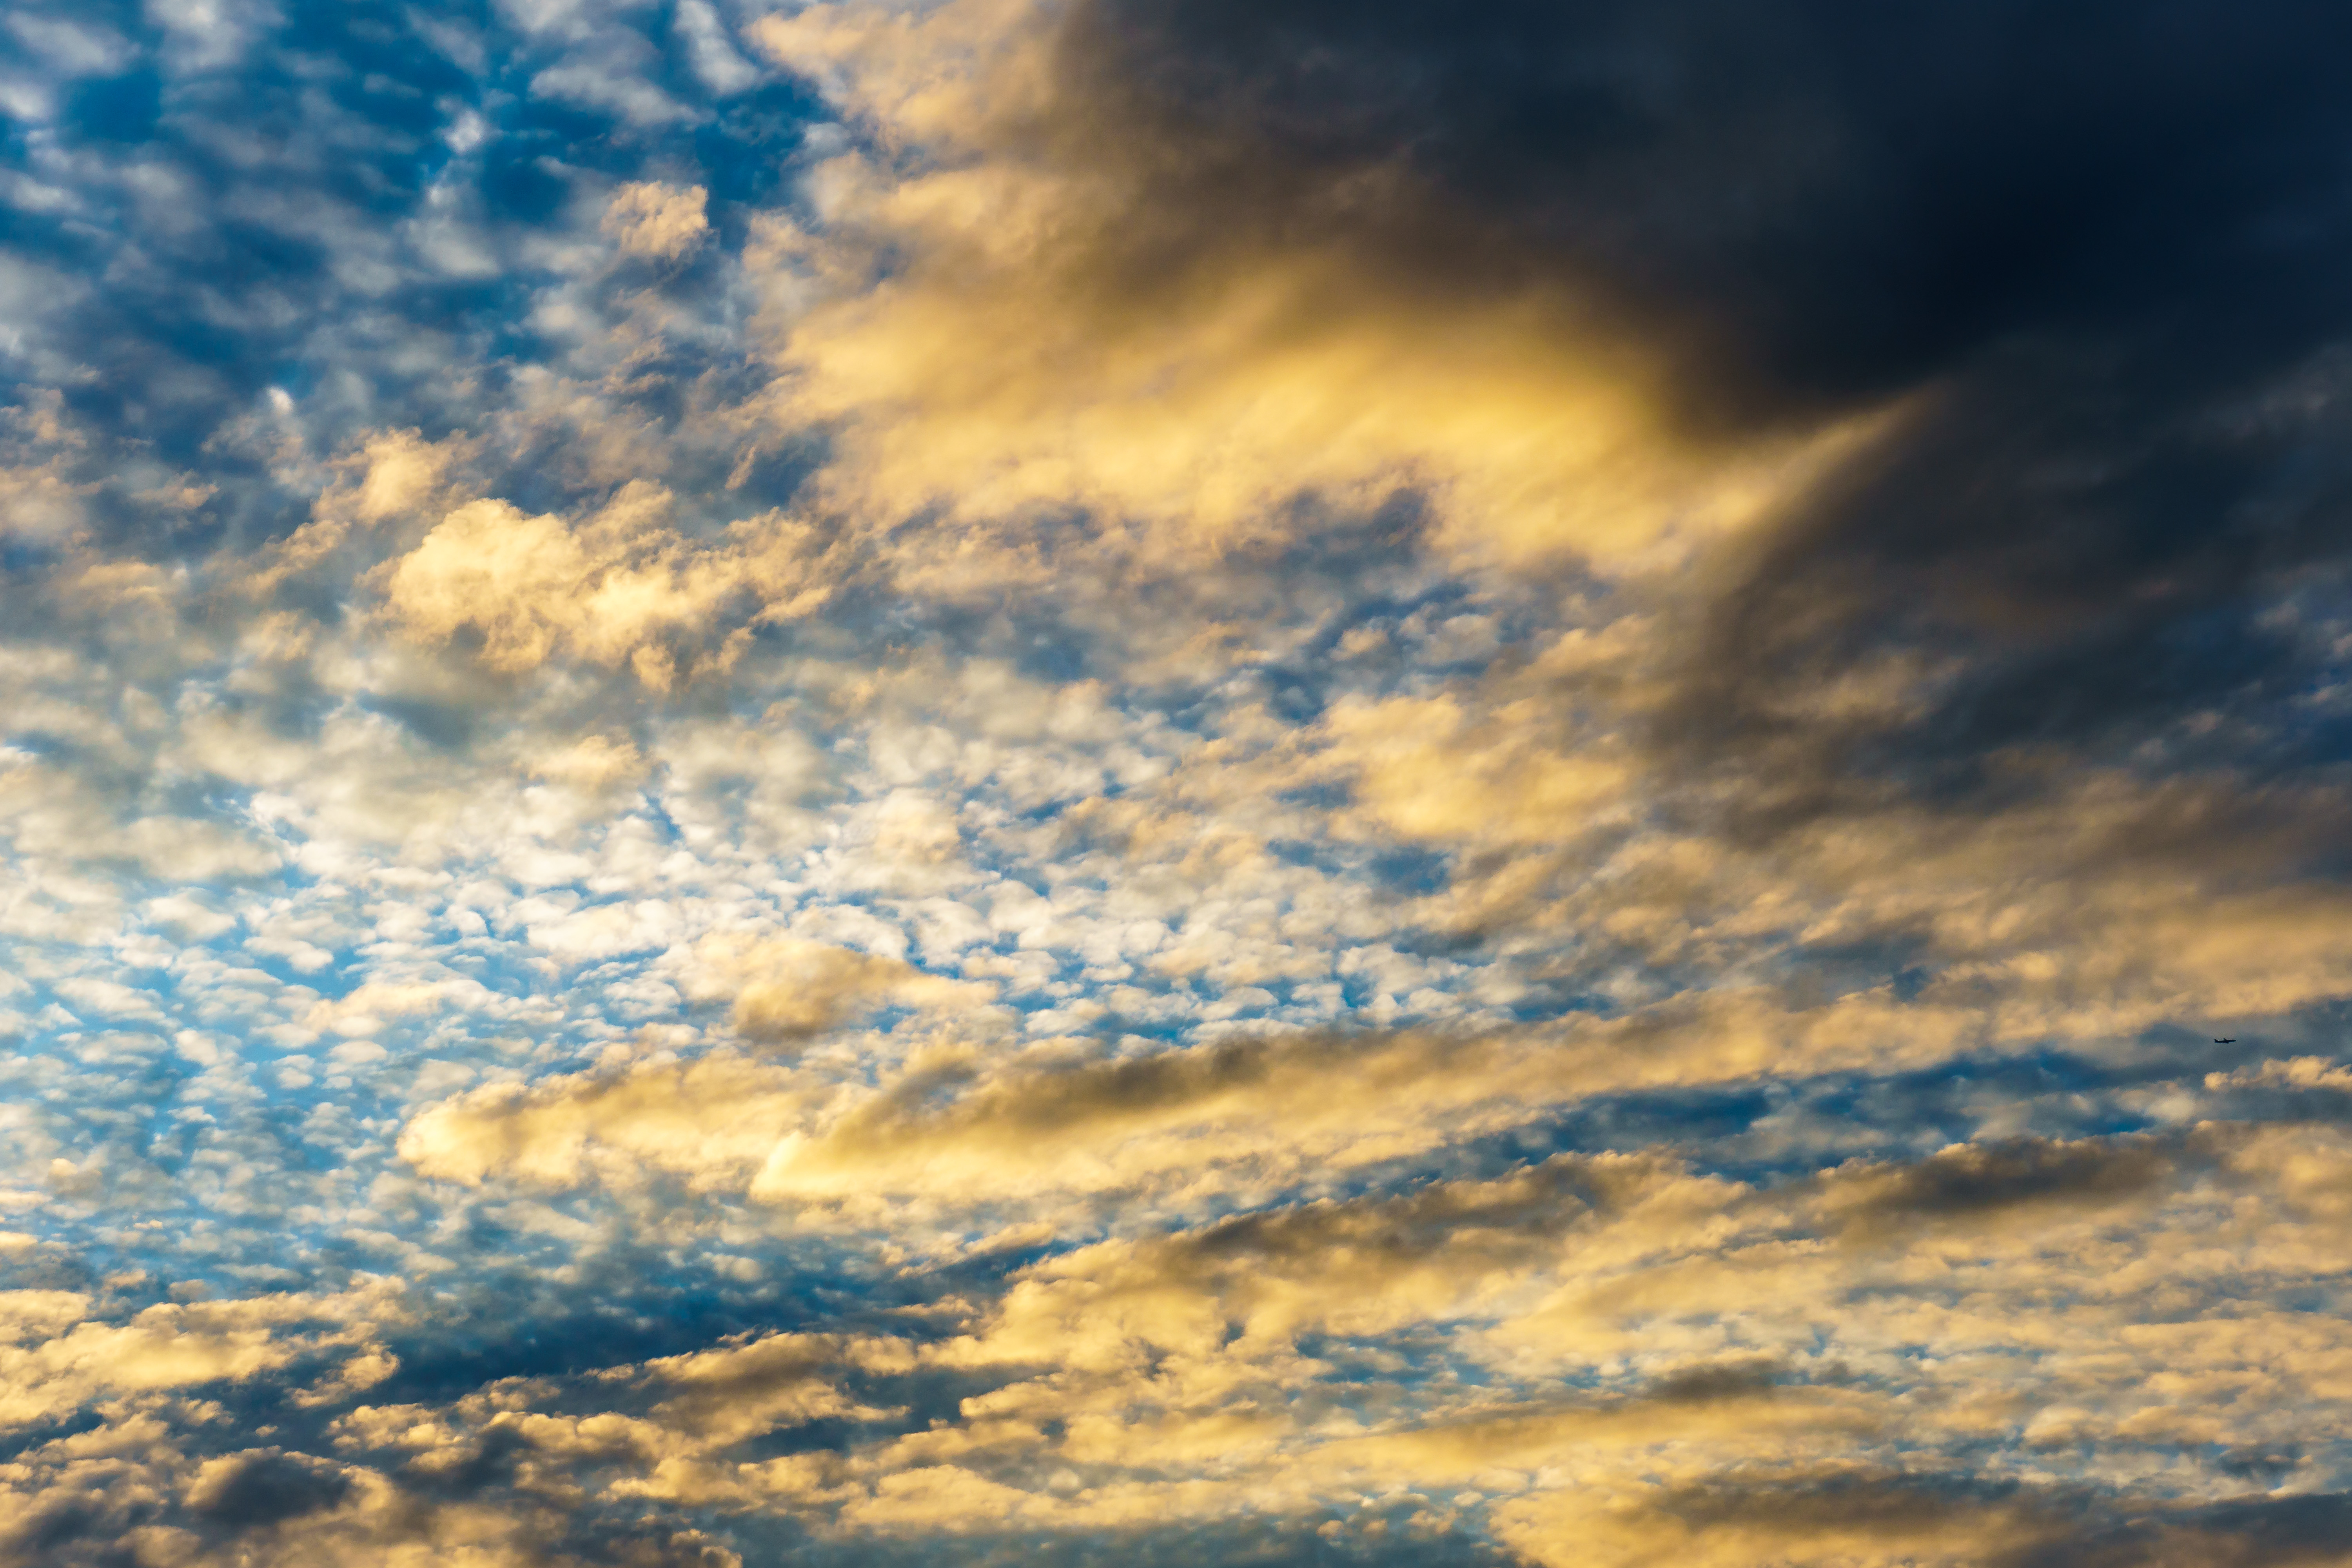
cloud, sky, clouds, nature, air, atmosphere, spring, summer, beauty, blue, high, climate, calm, oxygen, clean, peaceful, forecast, daytime, cumulus, dusk, evening, afterglow, peach, meteorological phenomenon, sunset, sunrise